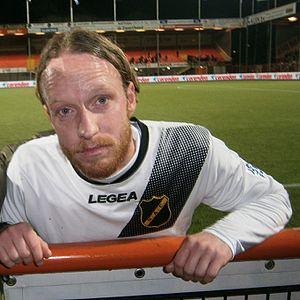
Ron Theodorus "Ronnie" Stam, est un ancien football néerlandais, né le 18 juin 1984 à Bréda. Il évoluait comme défenseur.